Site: brandenburg
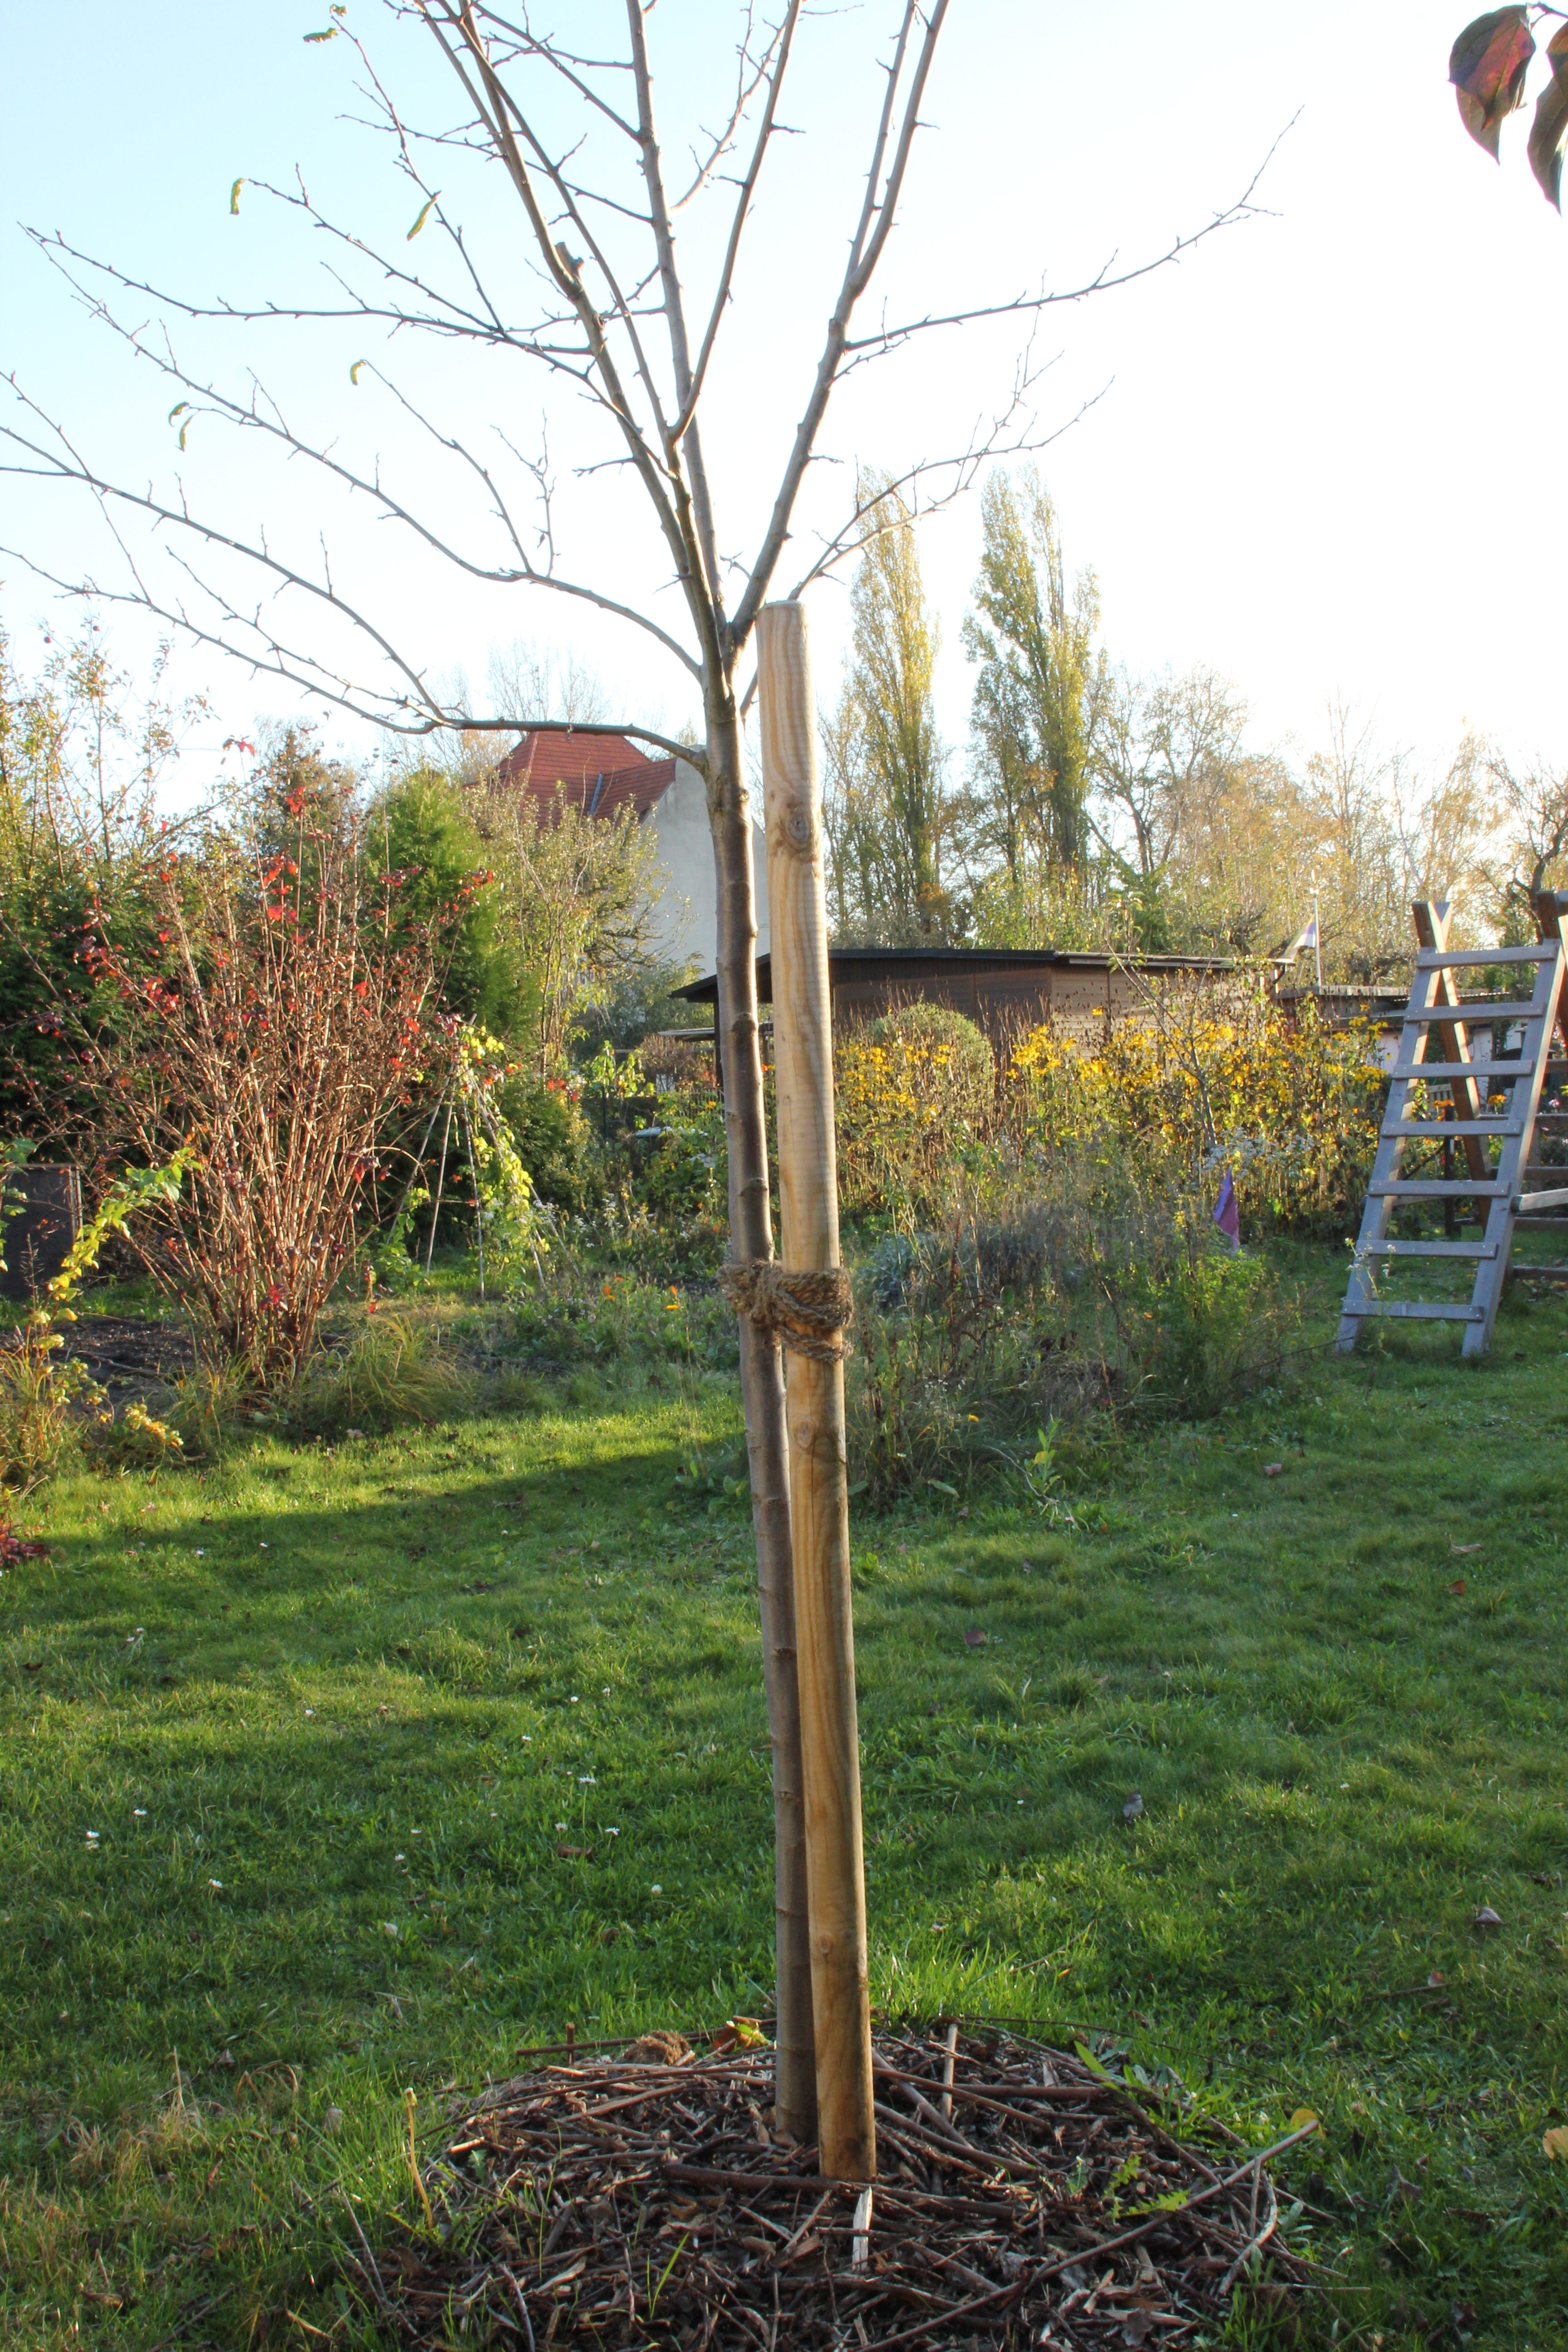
Growth stage (BBCH 91): Senescence, beginning of dormancy